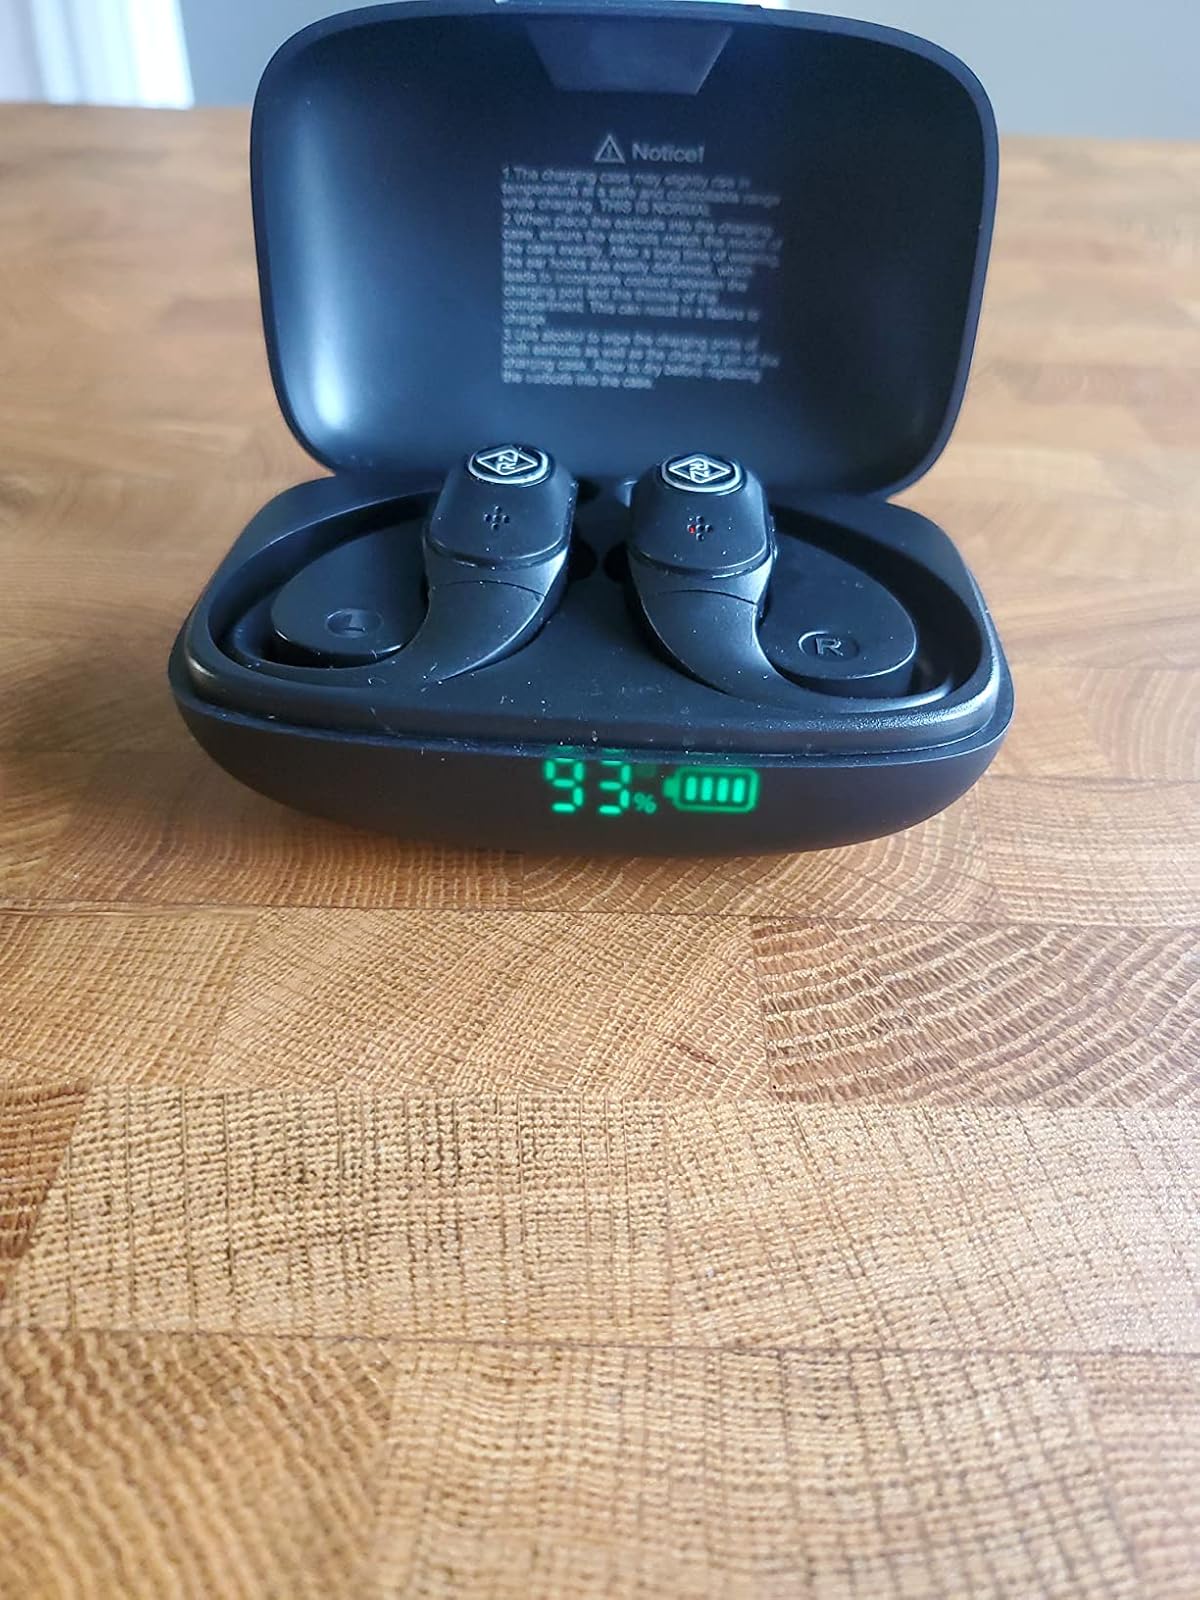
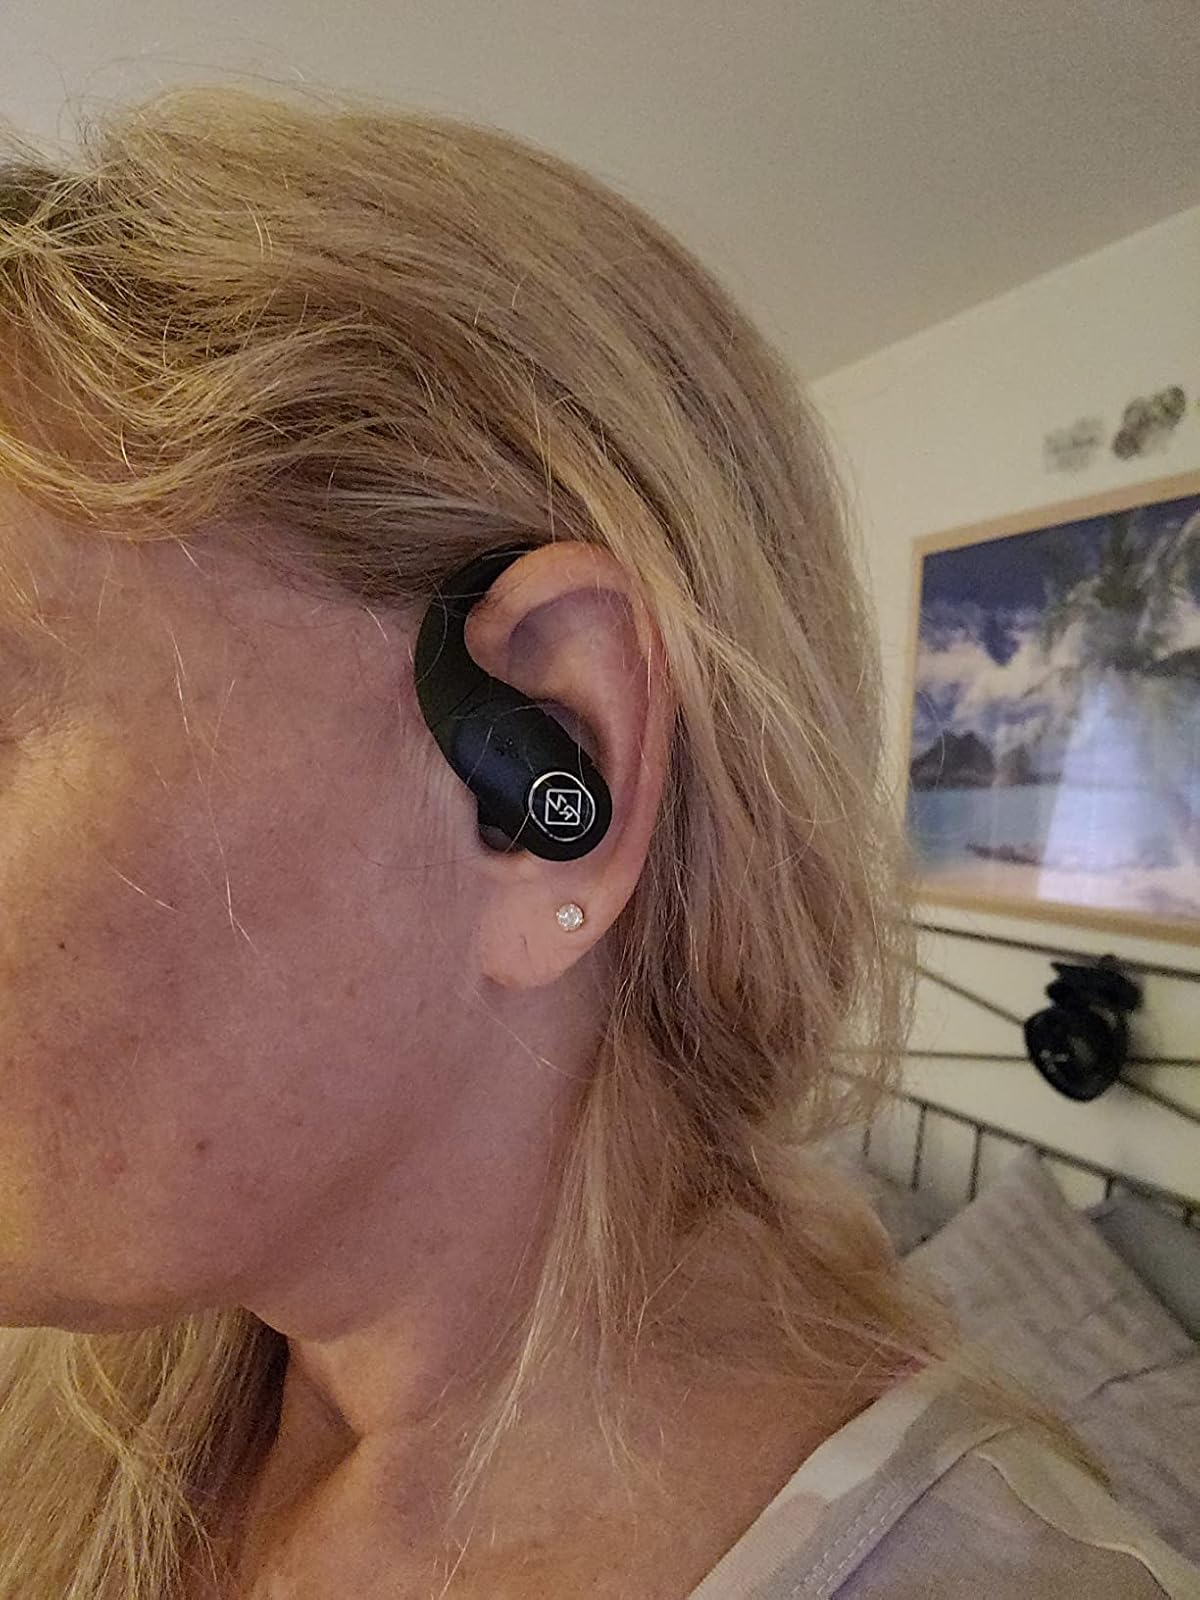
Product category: earbuds
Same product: yes